Huhu beetle

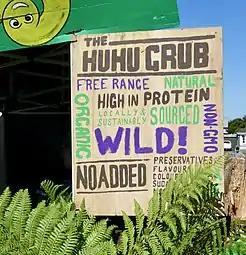
Advertising cooked huhu grubs at the Hokitika Wildfoods Festival 2021

The pupal phase lasts around 25 days with gametogenesis being completed during this stage. Eclosion occurs with a rupture along the frontal suture followed by a longitudinal rupture to the posterior border of the mesothorax. The head, feet and wings are freed during arching movements of the body through the ruptured cuticle. The emerged adult may then enter an inactive period of three to five days prior to creating an exit tunnel out of the pupal cavity.